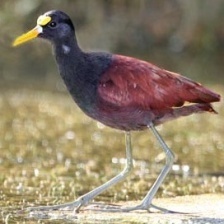
Species: NORTHERN JACANA
Scientific name: JACANA SPINOSA